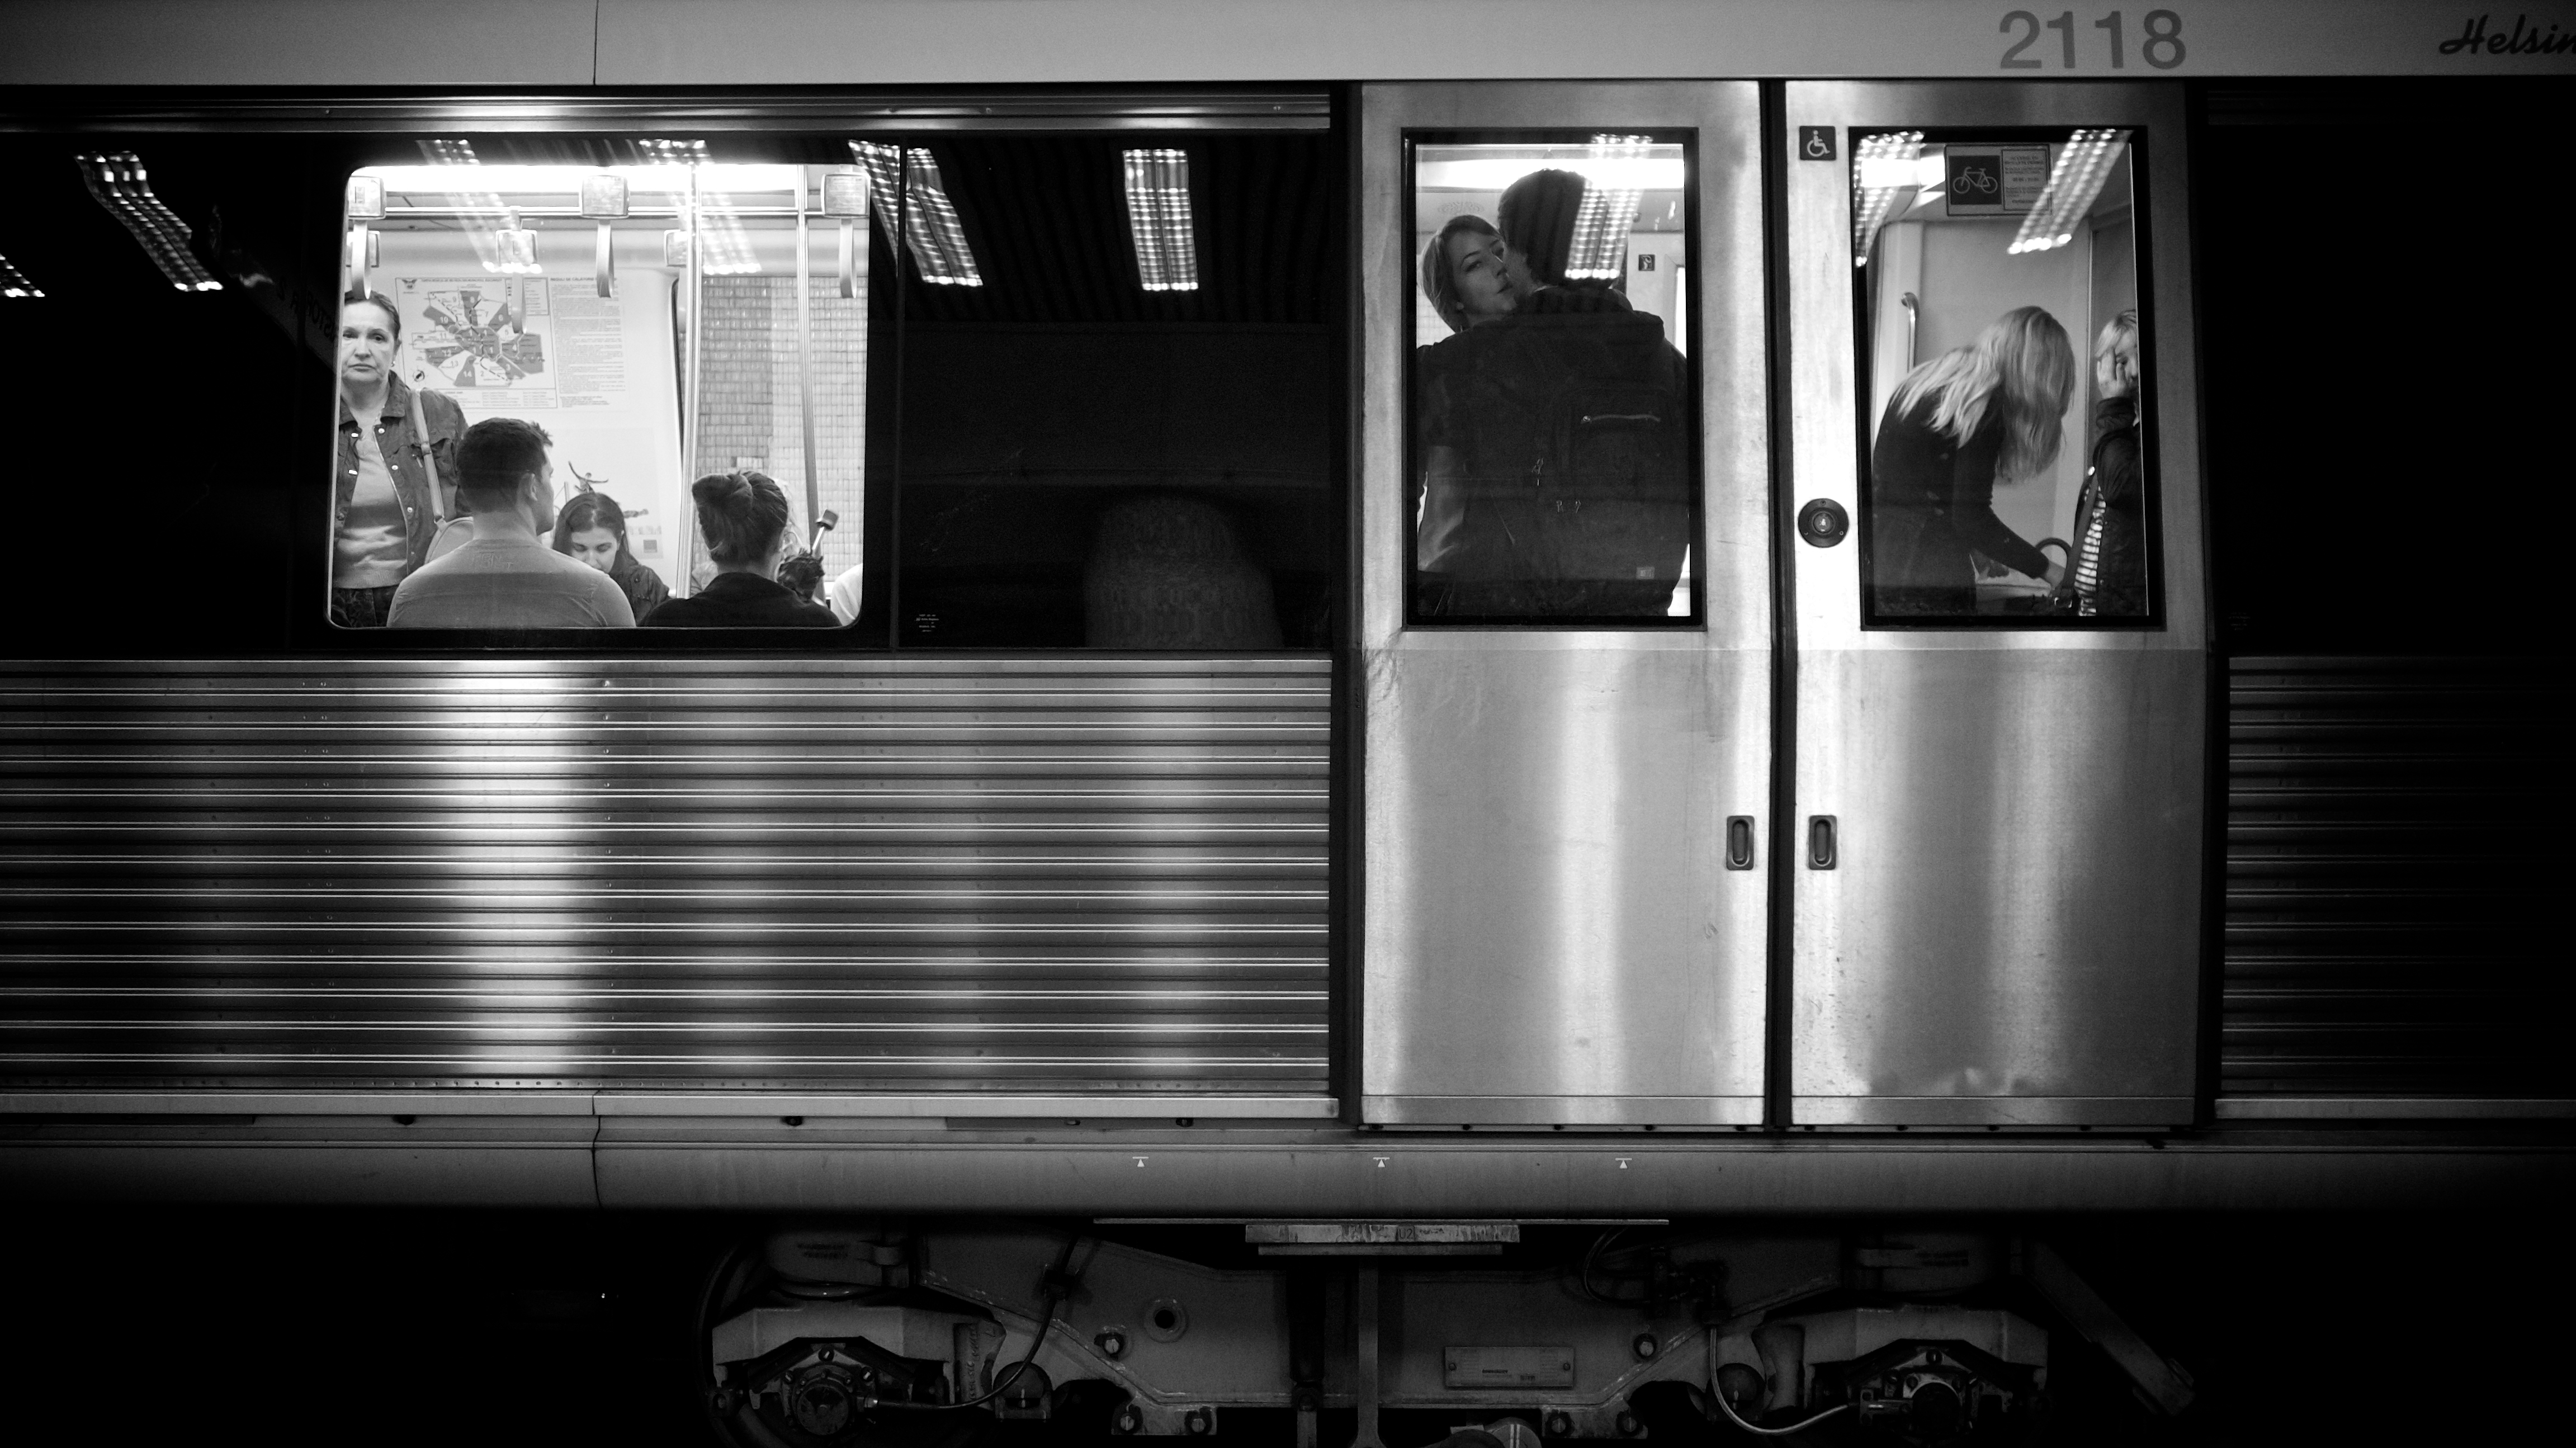
light, black and white, white, street, photography, window, ebook, training, darkness, black, monochrome, interior design, streetphotography, flickr, thomas, video, digital camera, design, olympus, photograph, omd, fuji, leica, monochrom, leuthard, hcb, thomasleuthard, monochrome photography